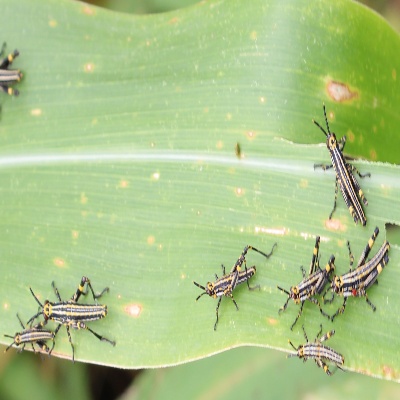
Crop: Maize
Condition: grasshoper